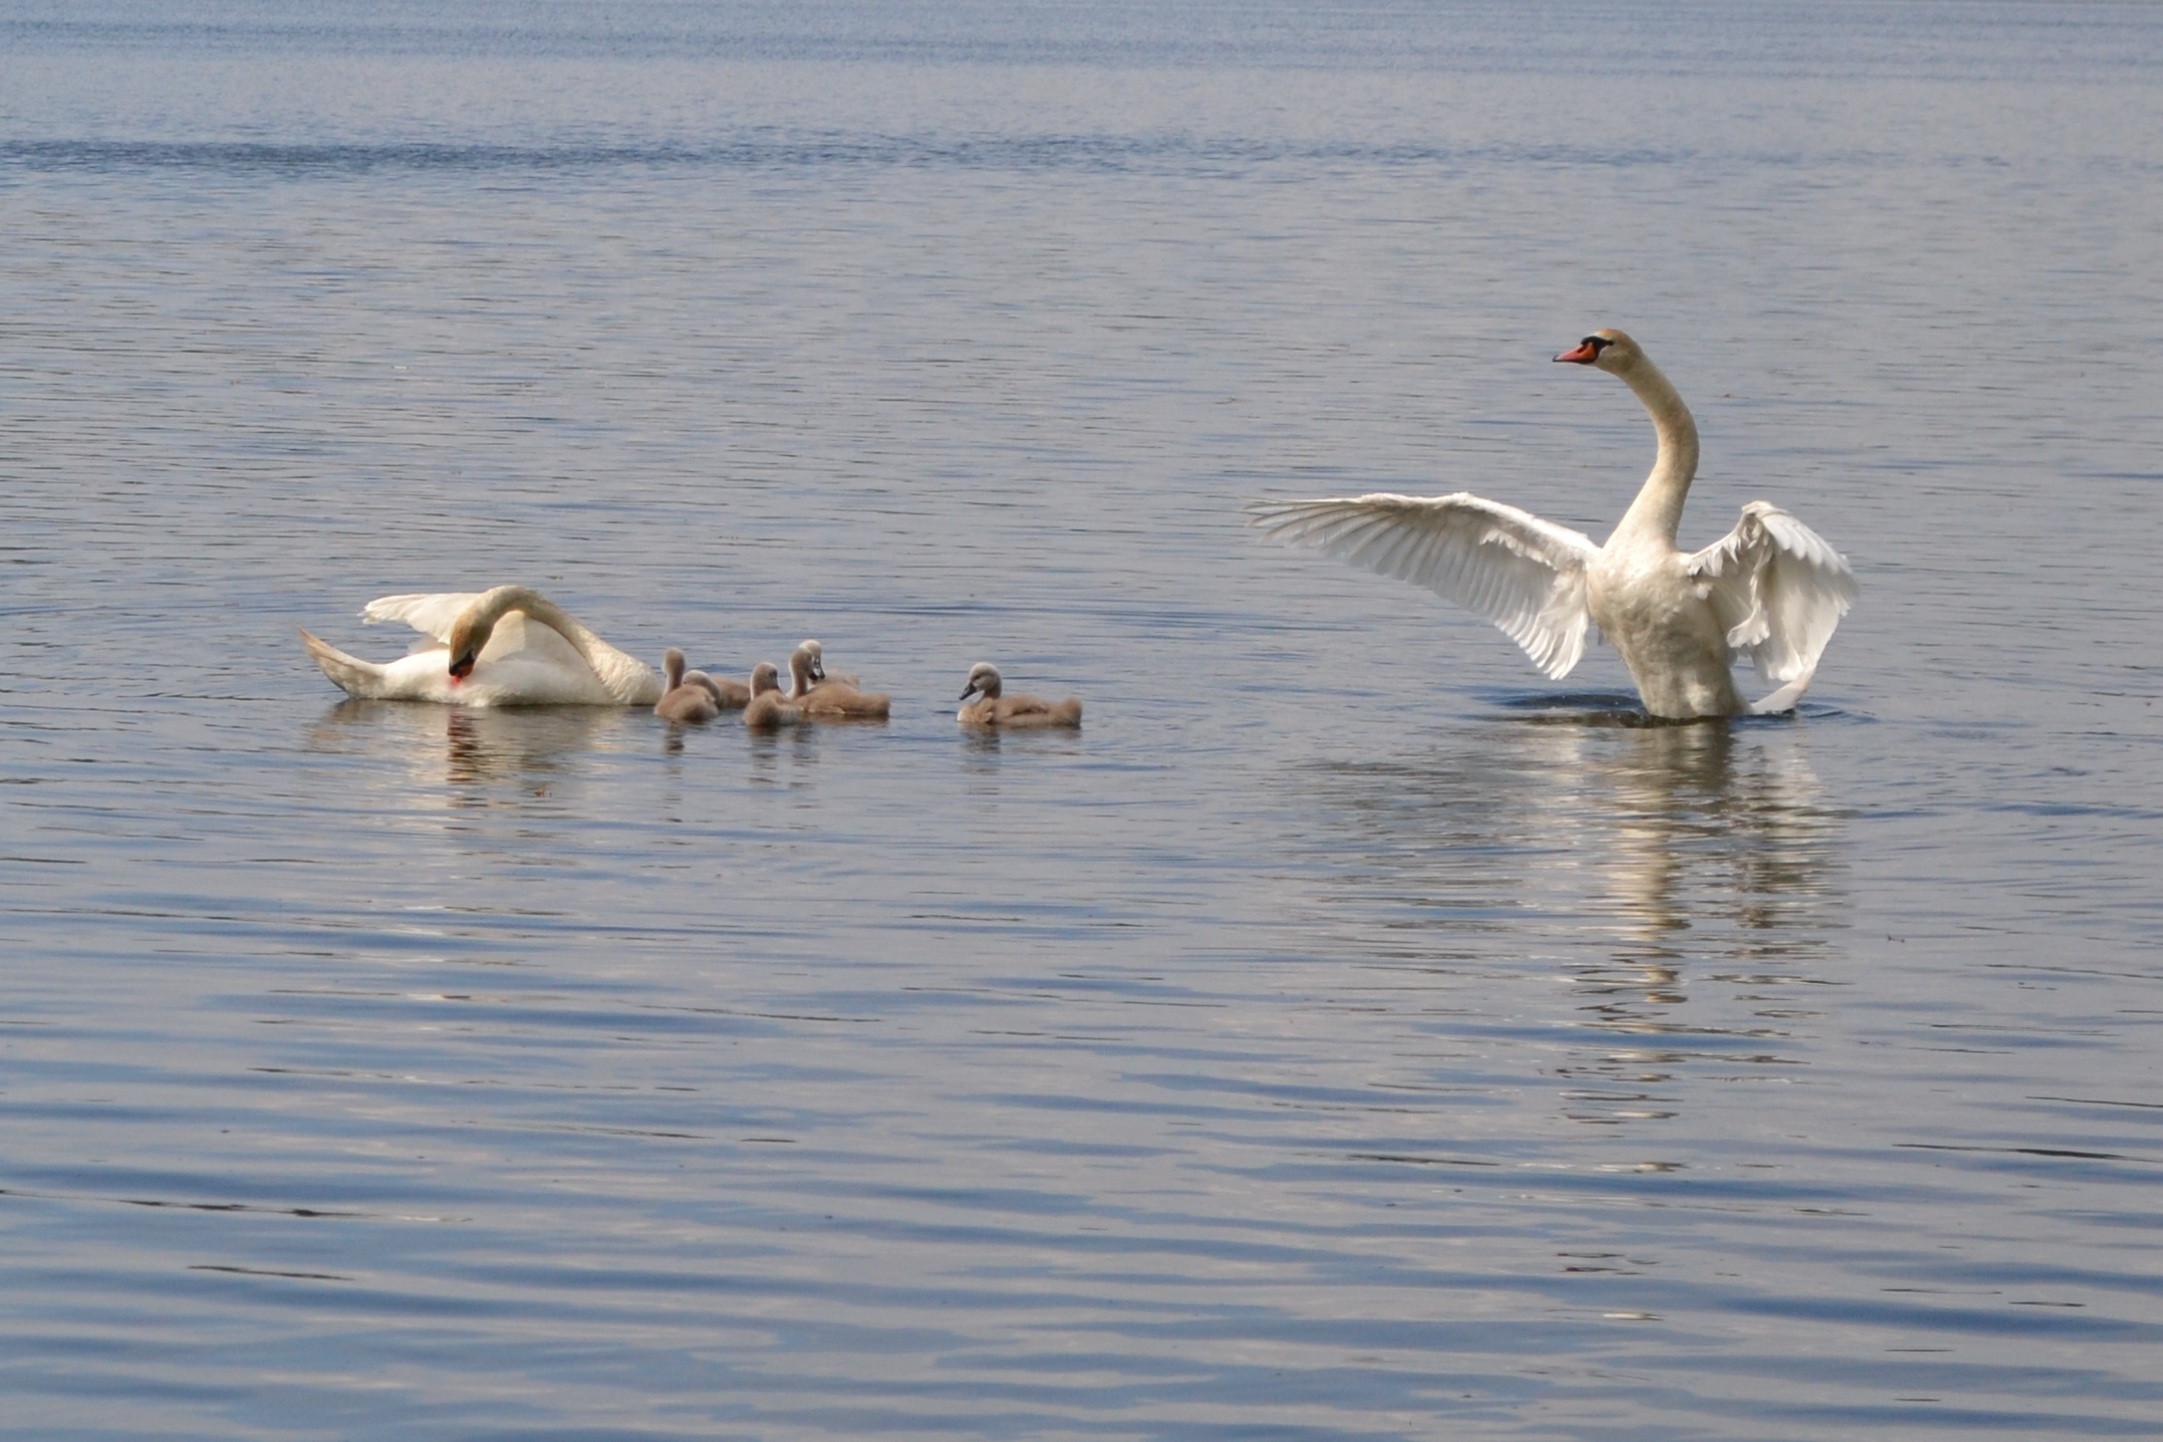
sea, water, nature, bird, wing, white, pond, wildlife, reflection, fauna, swan, family, swans, vertebrate, waterfowl, chicks, water bird, white swan, mute swan, ducks geese and swans, seaduck